The Deposition (The Office)

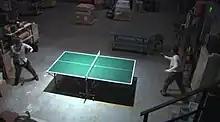
Dwight and Mose playing ping-pong

"The Deposition" is the twelfth episode of the fourth season of the American comedy television series "The Office" and the show's sixty-fifth episode overall. Written by consulting producer Lester Lewis and directed by Julian Farino, the episode originally aired in the United States on November 15, 2007, on NBC. "The Deposition" was the last original episode of the show to air before the show went on hiatus due to the 2007 Writers Guild of America strike.